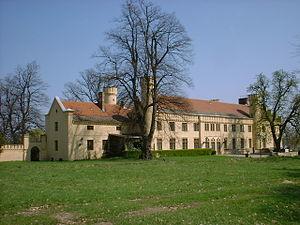
Le château de Petzow est un château situé dans le village de Petzow, faisant aujourd'hui partie de la municipalité de Werder dans le Brandebourg.